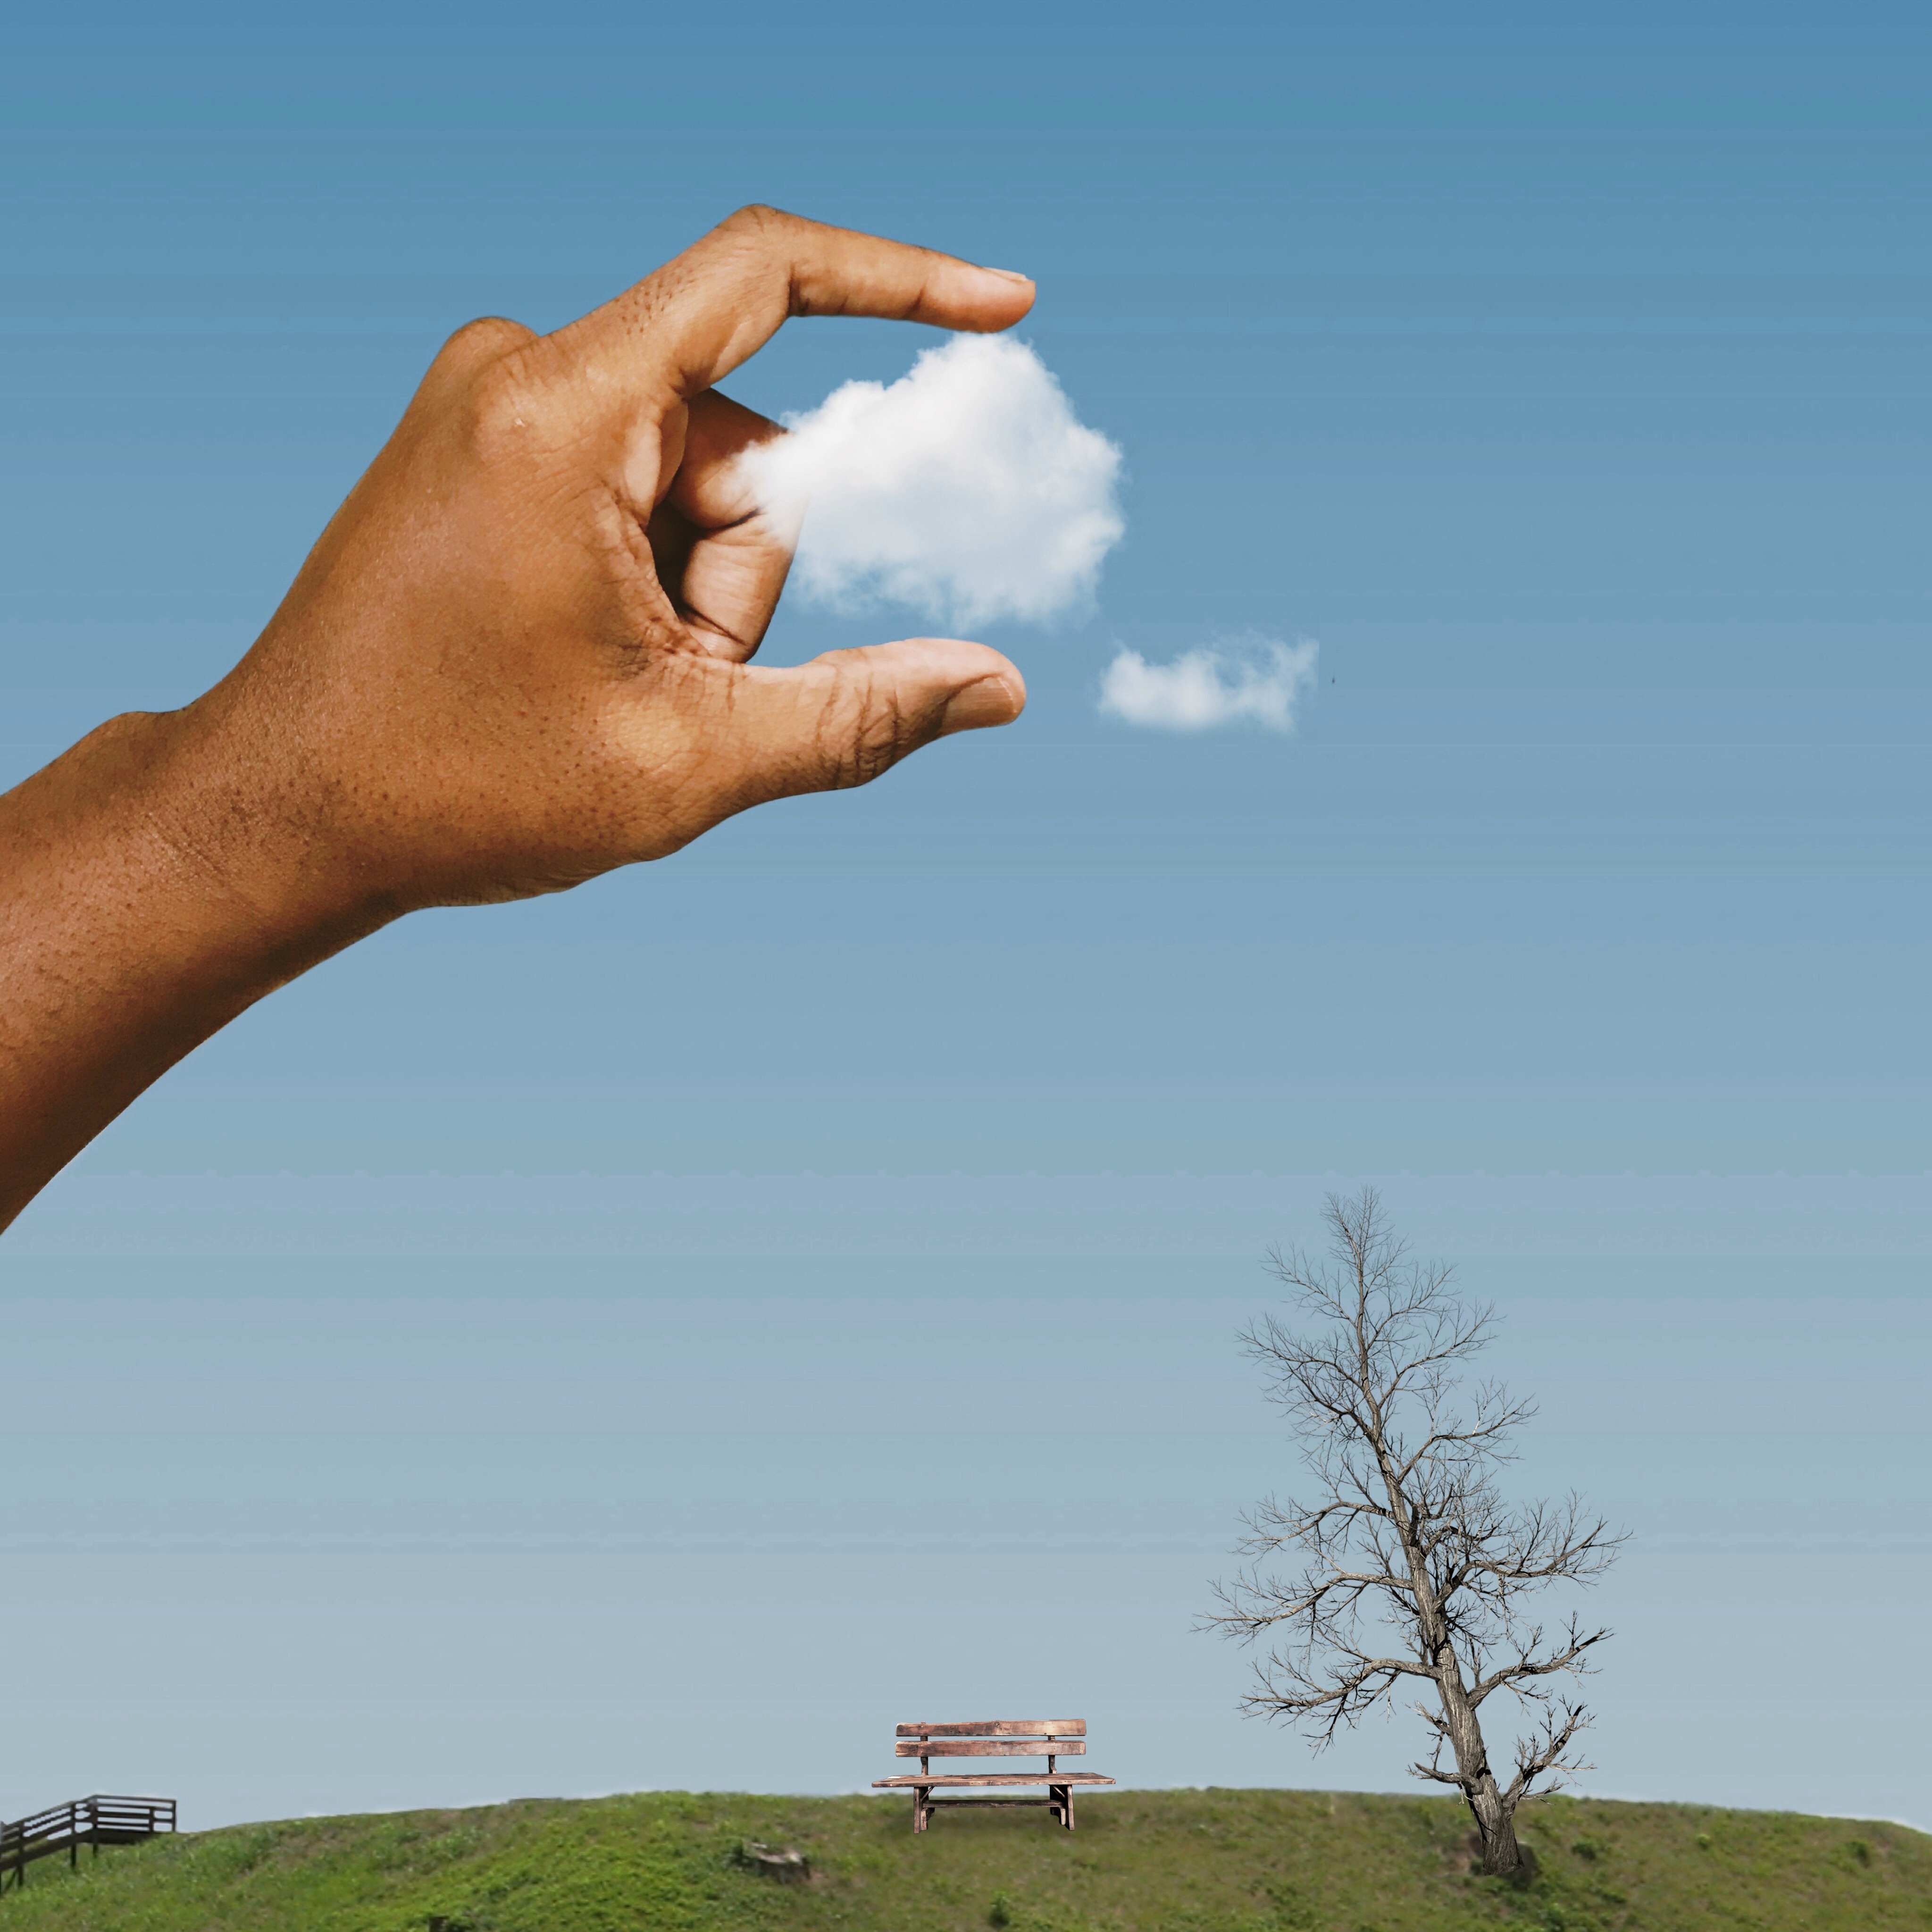
hand, tree, nature, cloud, sky, white, wind, summer